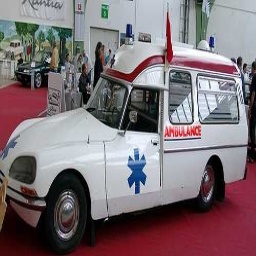
Label: ambulance